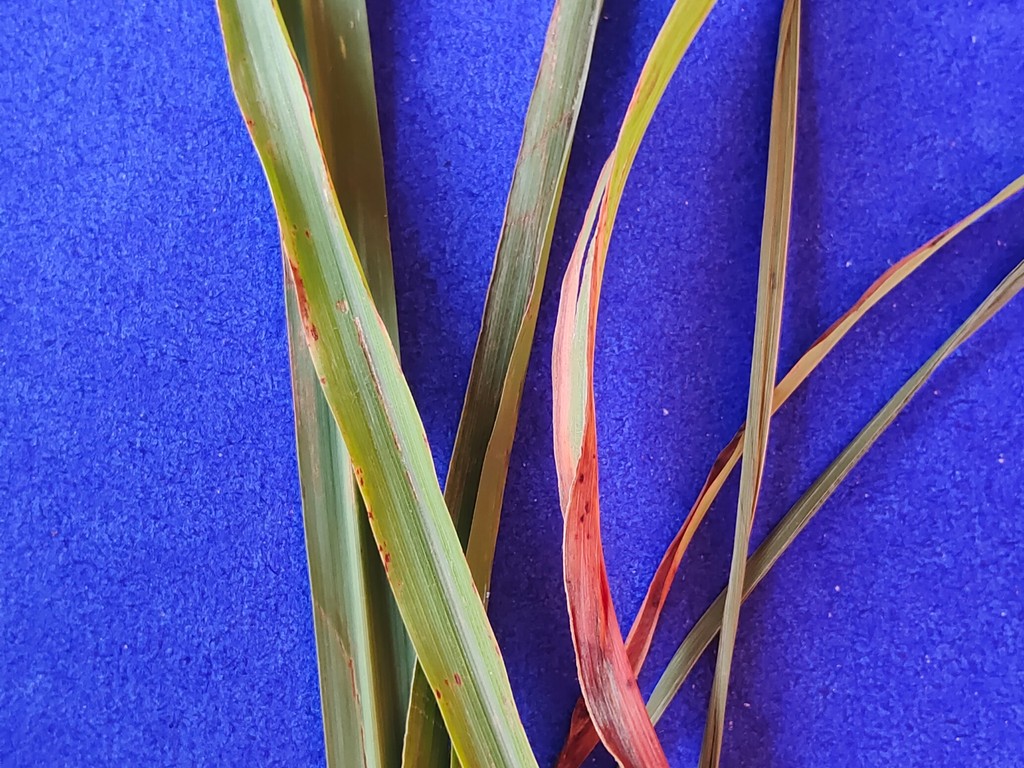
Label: Unhealthy